Xen C. Scott

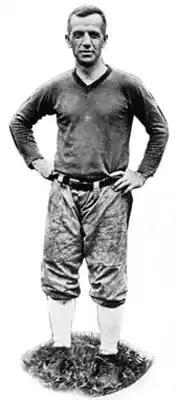

Xenophon Cole "Xen" Scott (July 6, 1882 – April 21, 1924) was an American football player, coach of football, basketball, and baseball, and a sportswriter. He served as the head football coach at Western Reserve University in 1910, at the Case School of Applied Science from 1911 to 1913—both Western Reserve and Case are now part of Case Western Reserve University—and at the University of Alabama from 1919 to 1922, compiling a career college football record of 49–26–4.